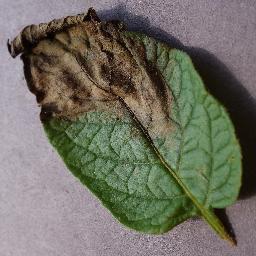
Label: Potato___Late_blight